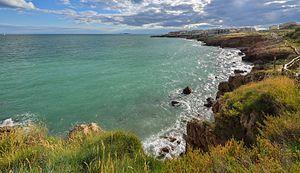
La Crique de l'Anau, quartier de La Corniche, vue de l'est et la mer Méditerranée. Sète, Hérault, France
En hydronymie, une crique est la désignation de différentes surface d'eau.